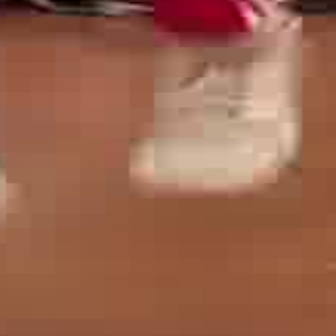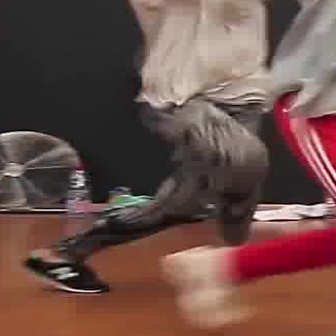
  Please identify the target specified by the bounding box [126,7,308,188] in the first image and locate it in the second image. Return the coordinates in [x_min,y_min,x_max,y_max] format.
Answer: [156,243,242,329]